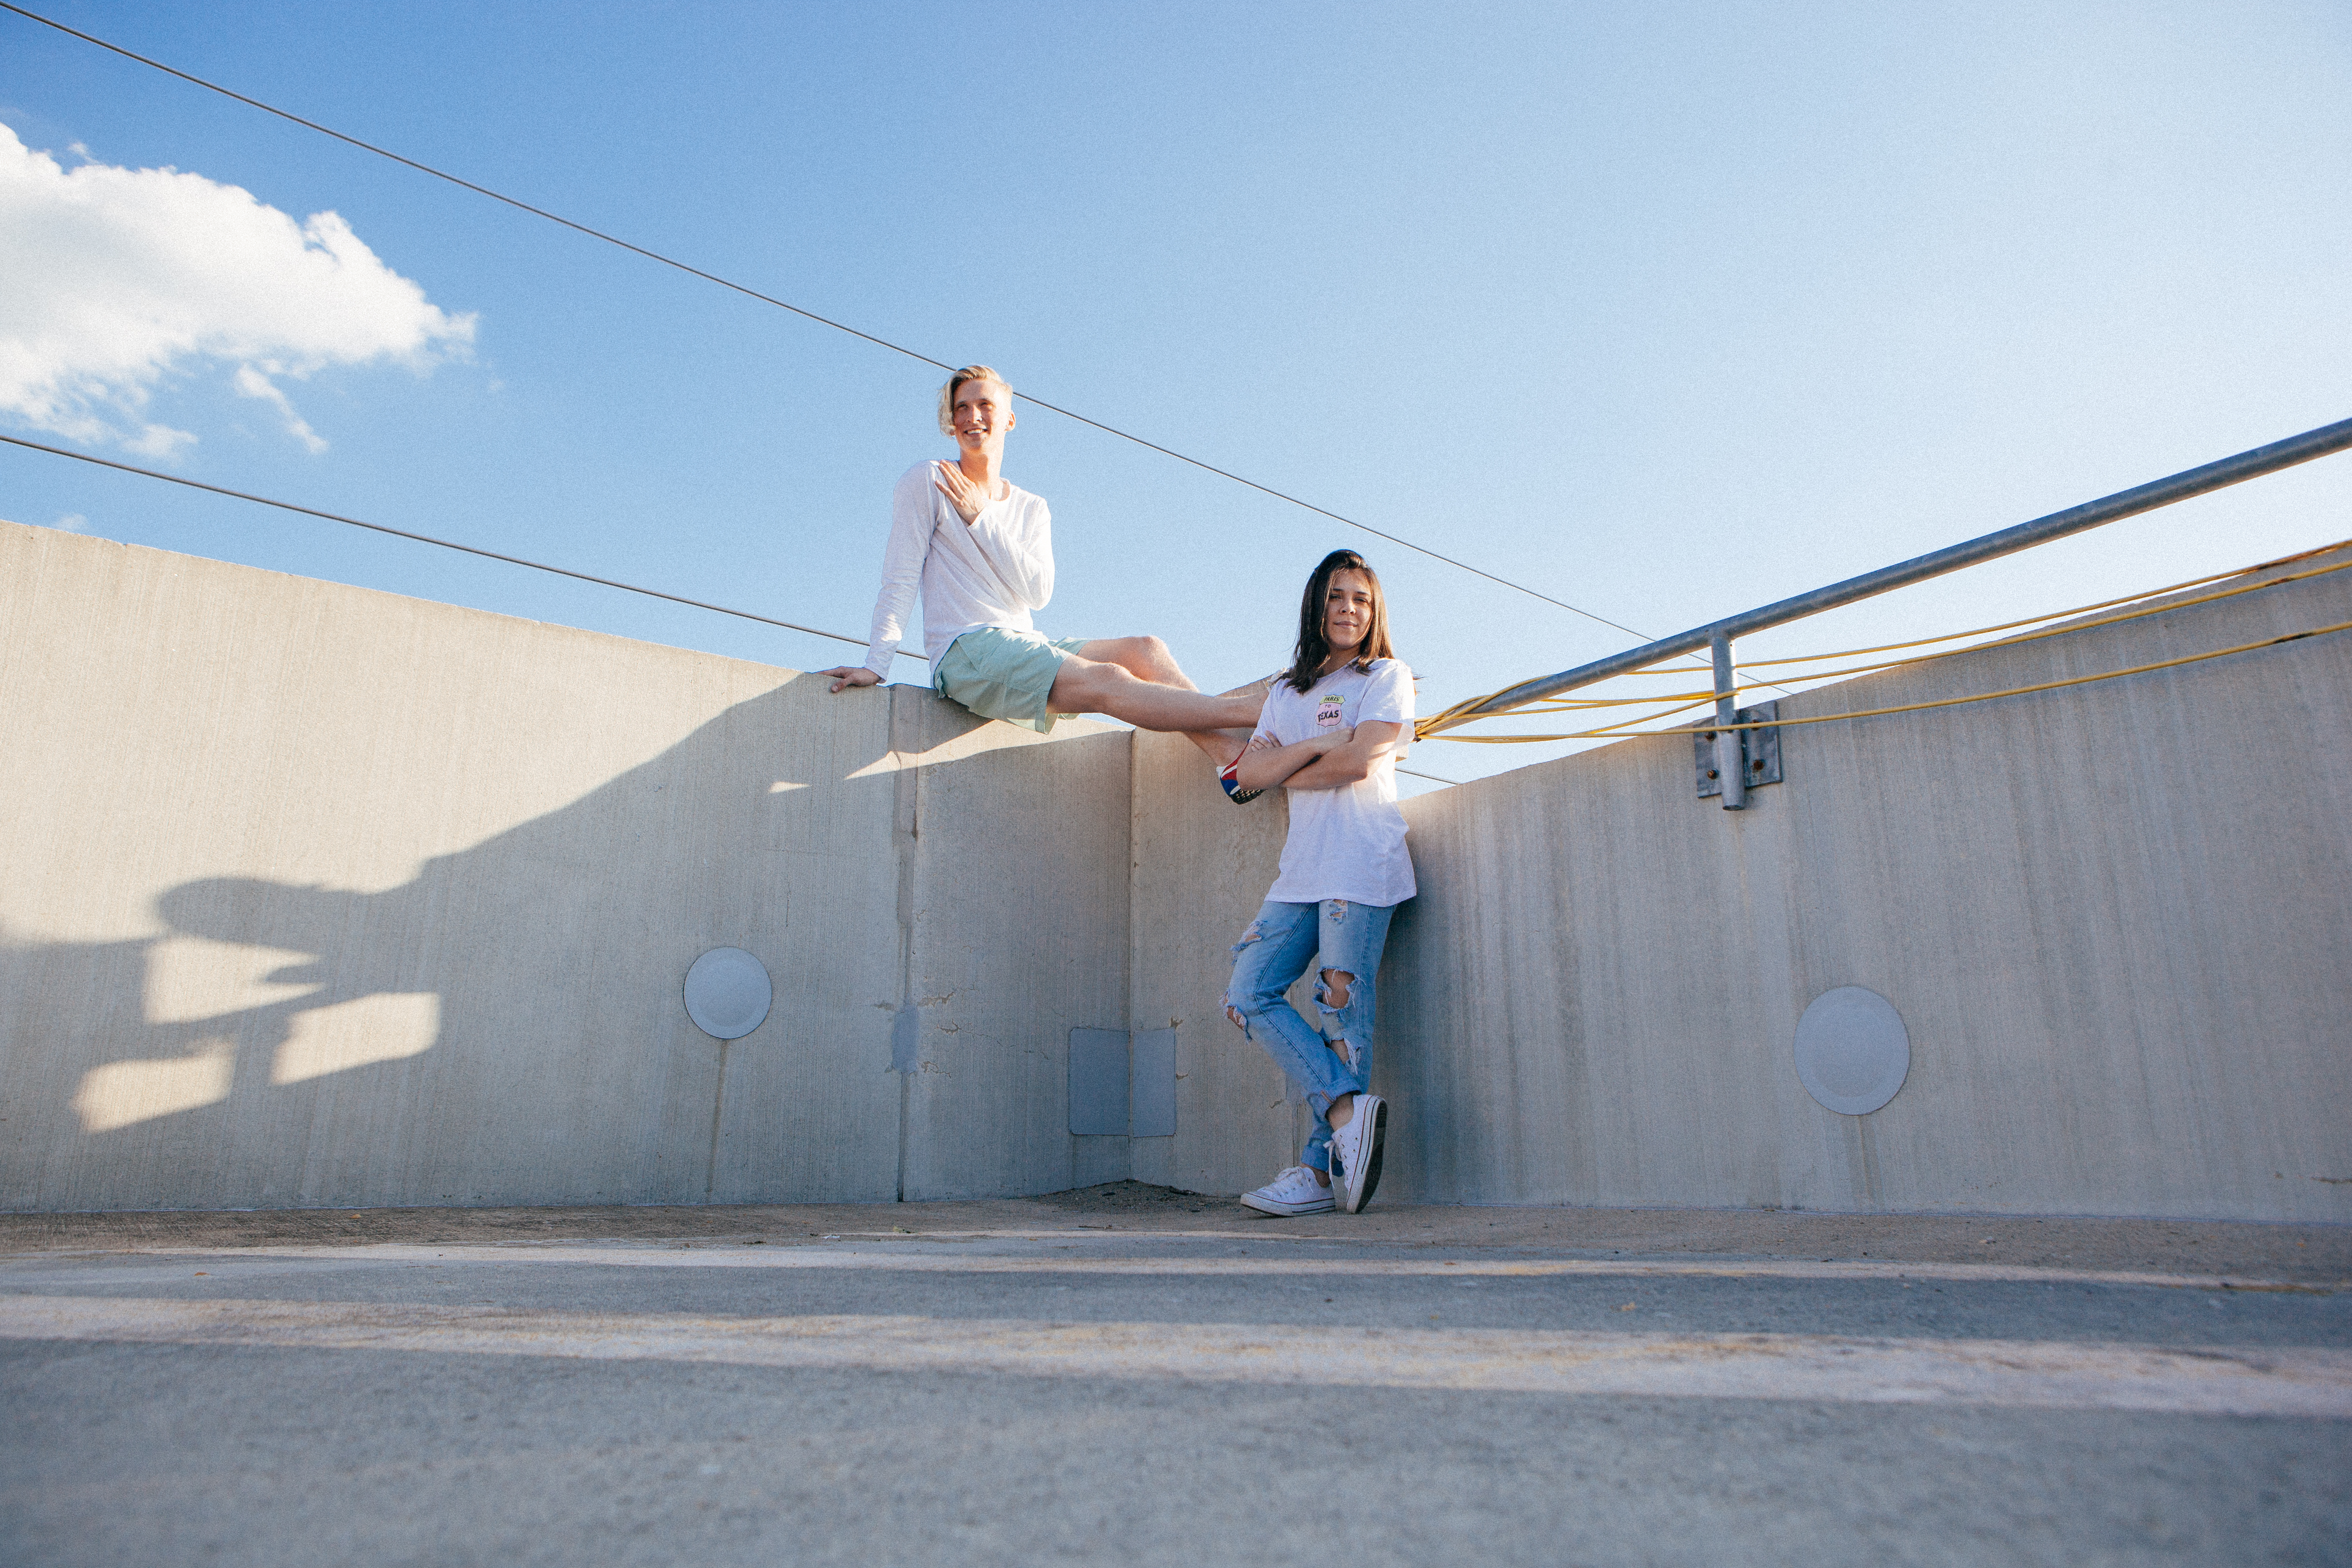
cloud, people, skateboard, rooftop, wall, fashion, blue, women, modeling, models, skateboarding equipment and supplies